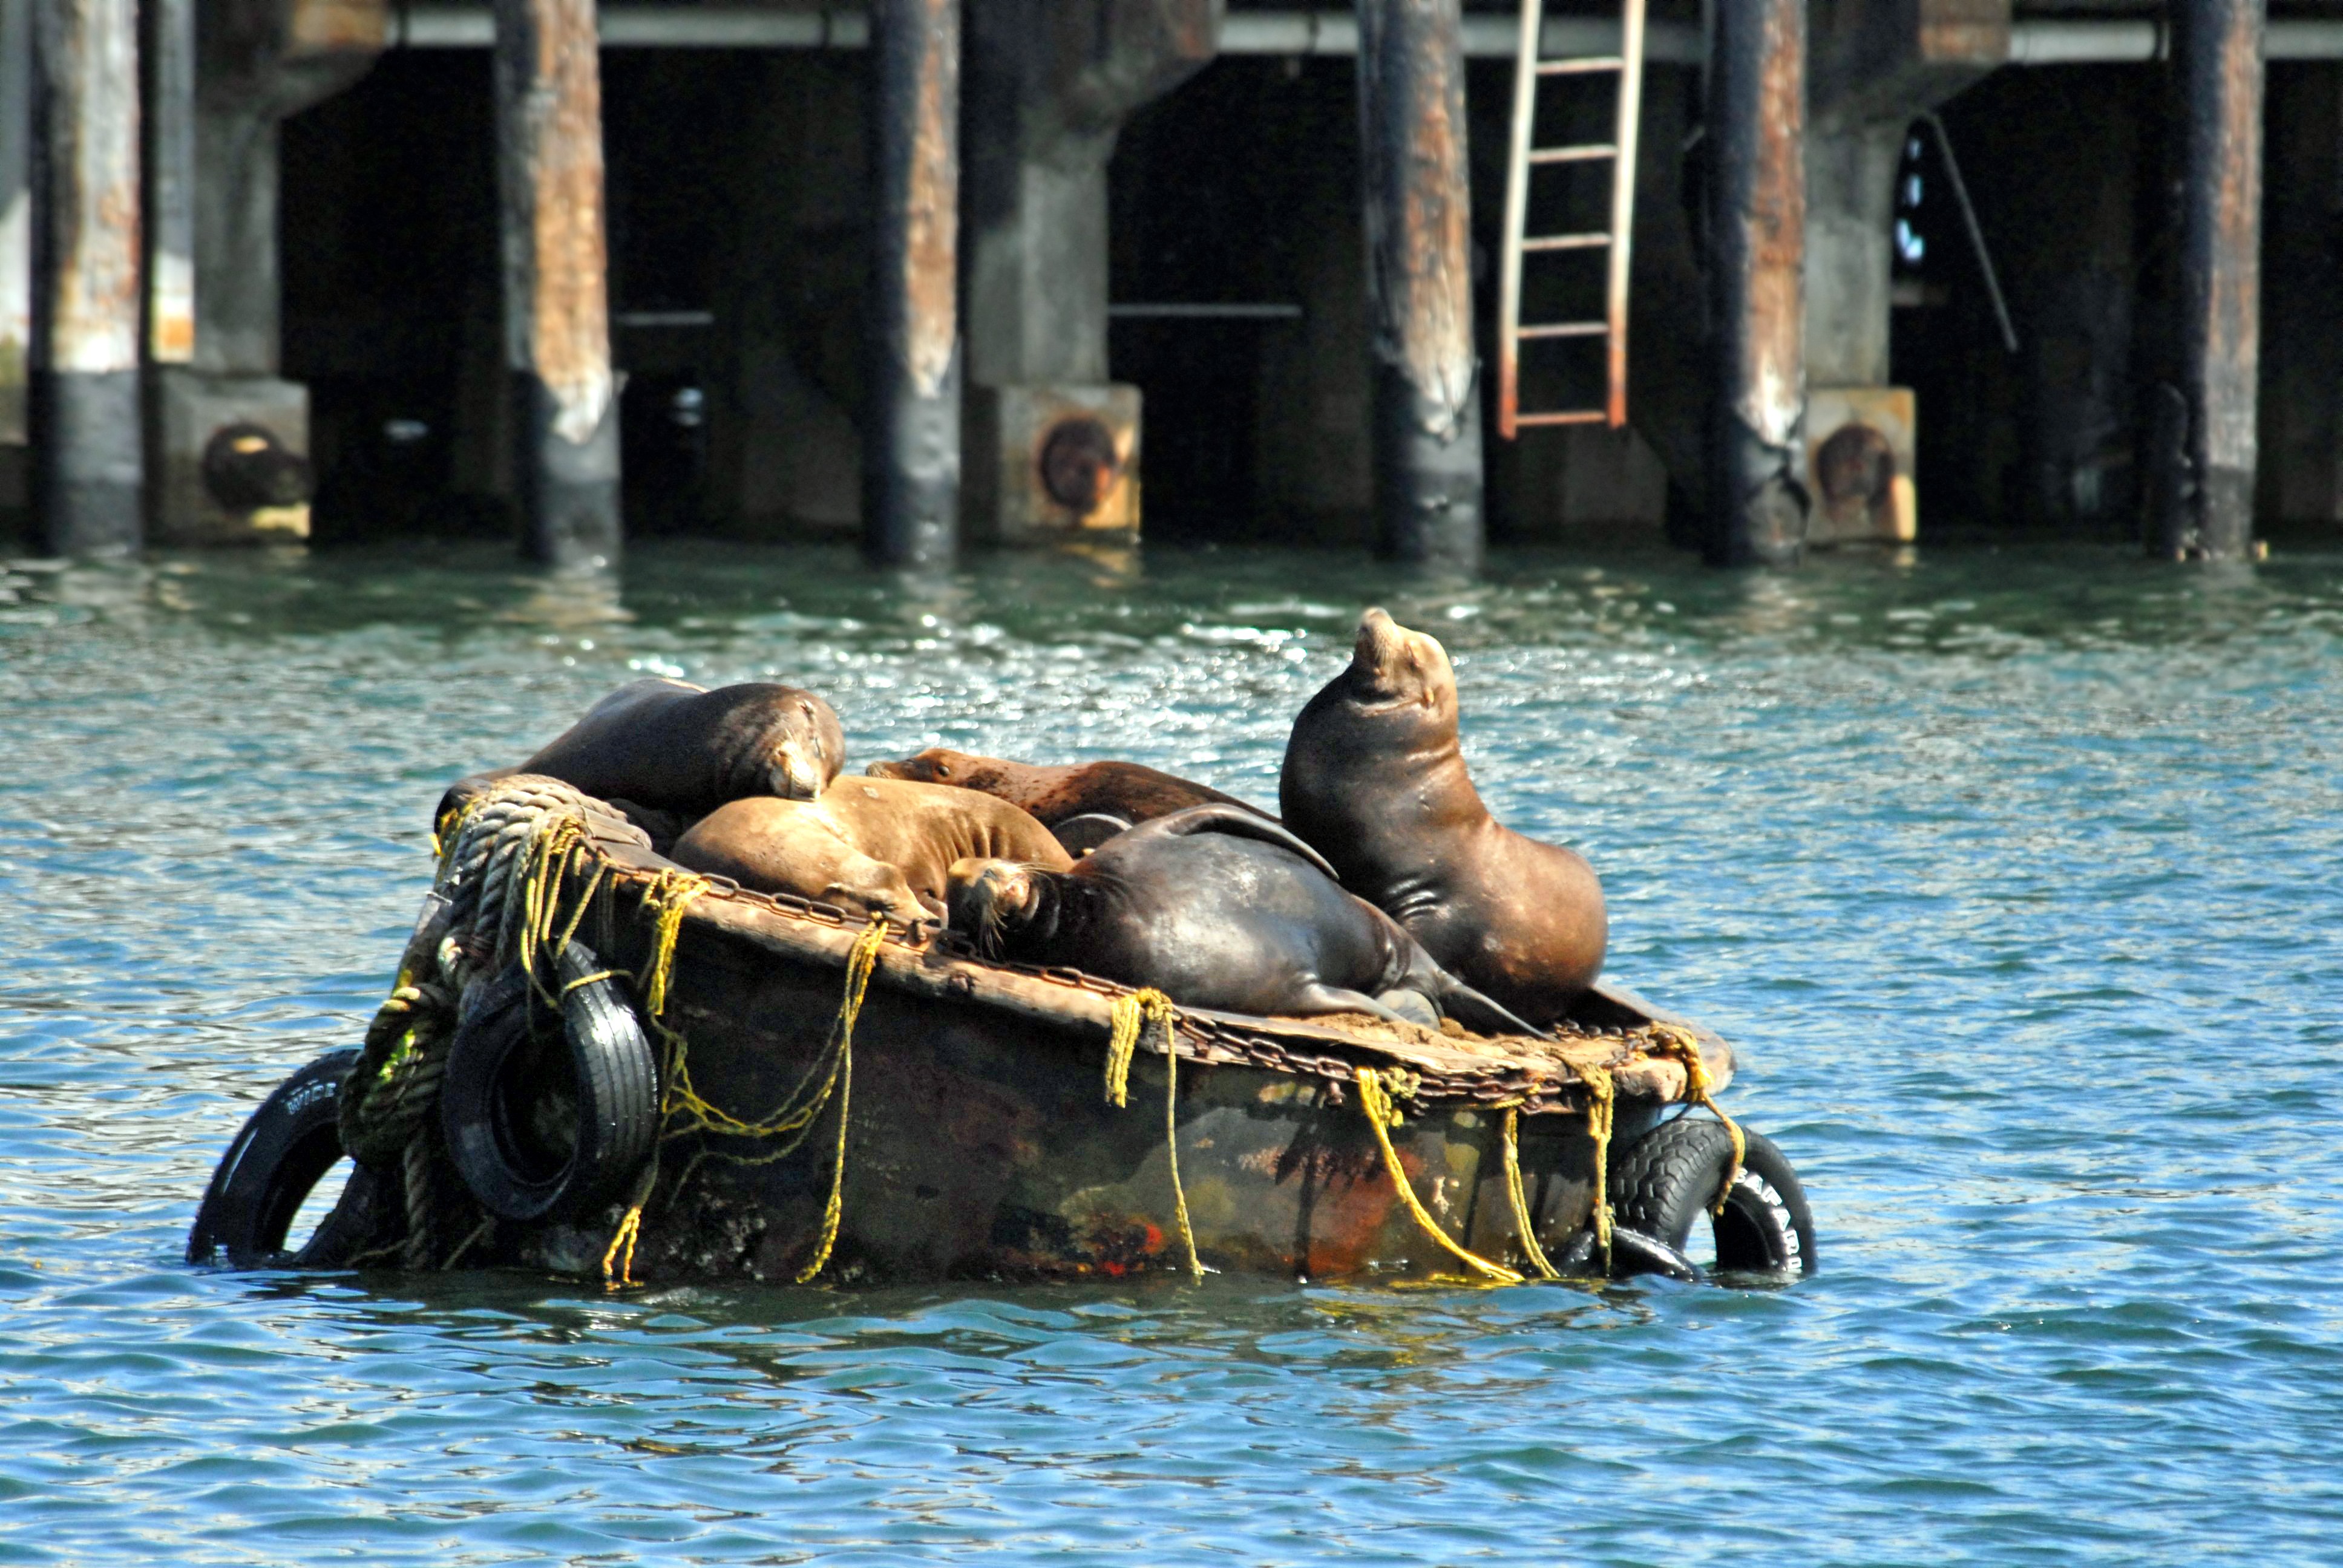
water, vehicle, bay, mammal, harbor, california, outside, buoy, sea lions, marine mammal